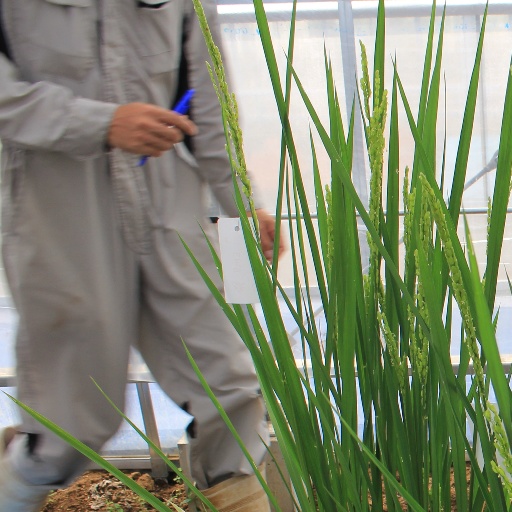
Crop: rice